Évariste Vital Luminais

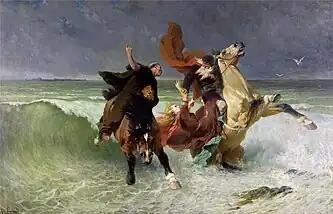
"Flight of King Gradlon"

Luminais was born in Nantes into a parliamentary and legal family. His great-grandfather Michel Luminais was an official in the Vendée; his grandfather Michel-Pierre Luminais represented the Vendée in parliament from 1799 to 1803; and his father, René Marie Luminais, represented Loire-Inférieure from 1831 to 1834 and Indre-et-Loire from 1848 to 1849. Aware of his natural artistic talent, his family sent him to Paris when he was 18 to study with the painter and sculptor Auguste Debay. He also studied with Léon Cogniet, a historical and portrait painter whose pupils included Léon Bonnat, and Constant Troyon, who painted landscapes and animals.